Lombok Strait

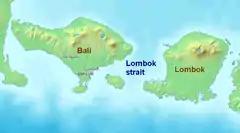

The Lombok Strait is a strait of the Bali Sea connecting to the Indian Ocean, and is located between the islands of Bali and Lombok in Indonesia. The Gili Islands are on the Lombok side.